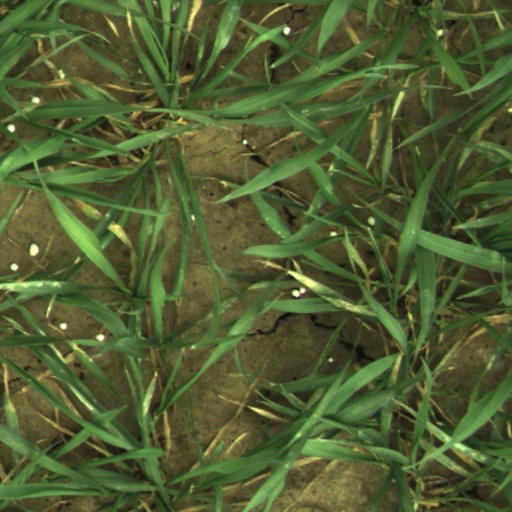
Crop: wheat